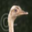
Label: bird